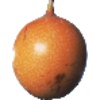
Label: granadilla